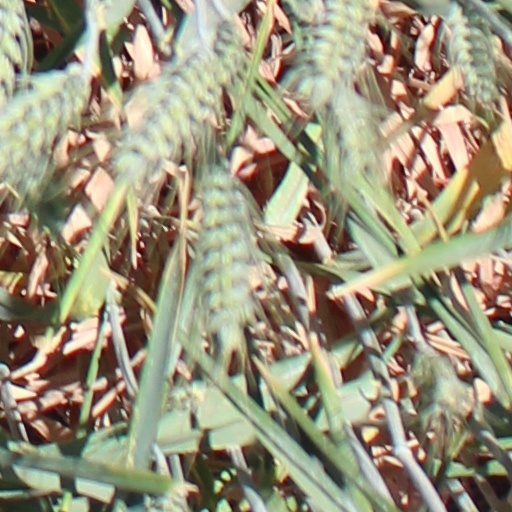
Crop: wheat